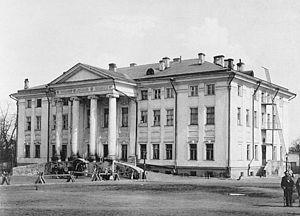
Casernes de Khamovniki. Ancienne maison des officiers supérieurs. (Moscou).